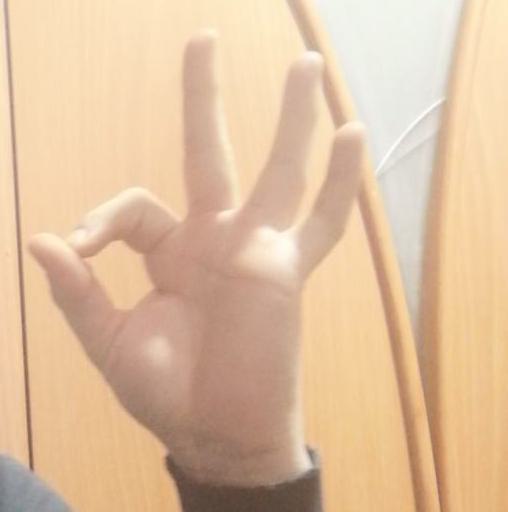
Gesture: ok